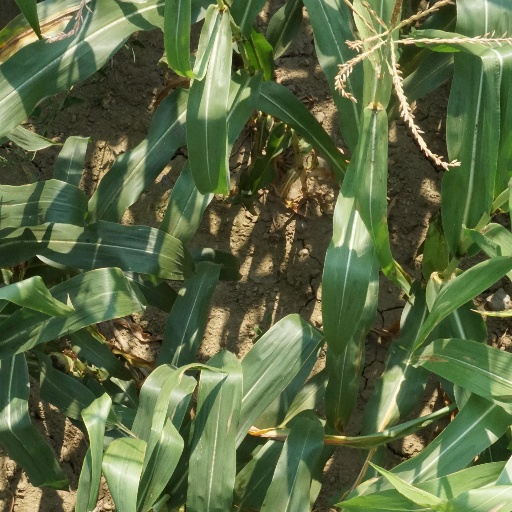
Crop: maize; corn